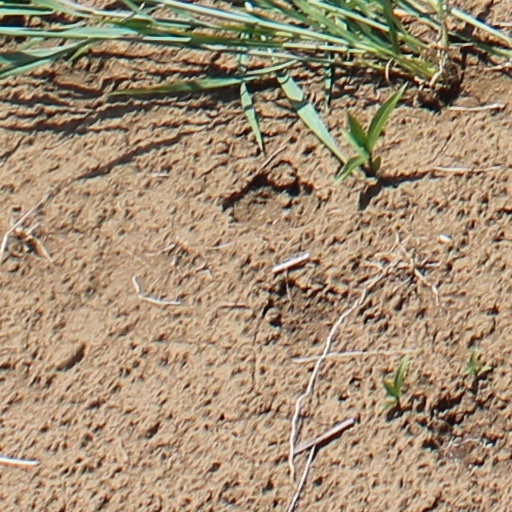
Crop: wheat